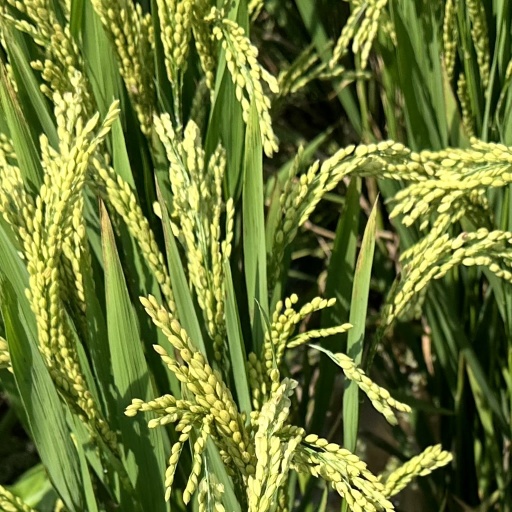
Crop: rice